Linezolid

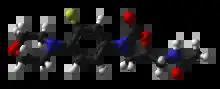

Linezolid is an antibiotic used for the treatment of infections caused by Gram-positive bacteria that are resistant to other antibiotics. Linezolid is active against most Gram-positive bacteria that cause disease, including streptococci, vancomycin-resistant enterococci (VRE), and methicillin-resistant "Staphylococcus aureus" (MRSA). The main uses are infections of the skin and pneumonia although it may be used for a variety of other infections including drug-resistant tuberculosis. It is used either by injection into a vein or by mouth.